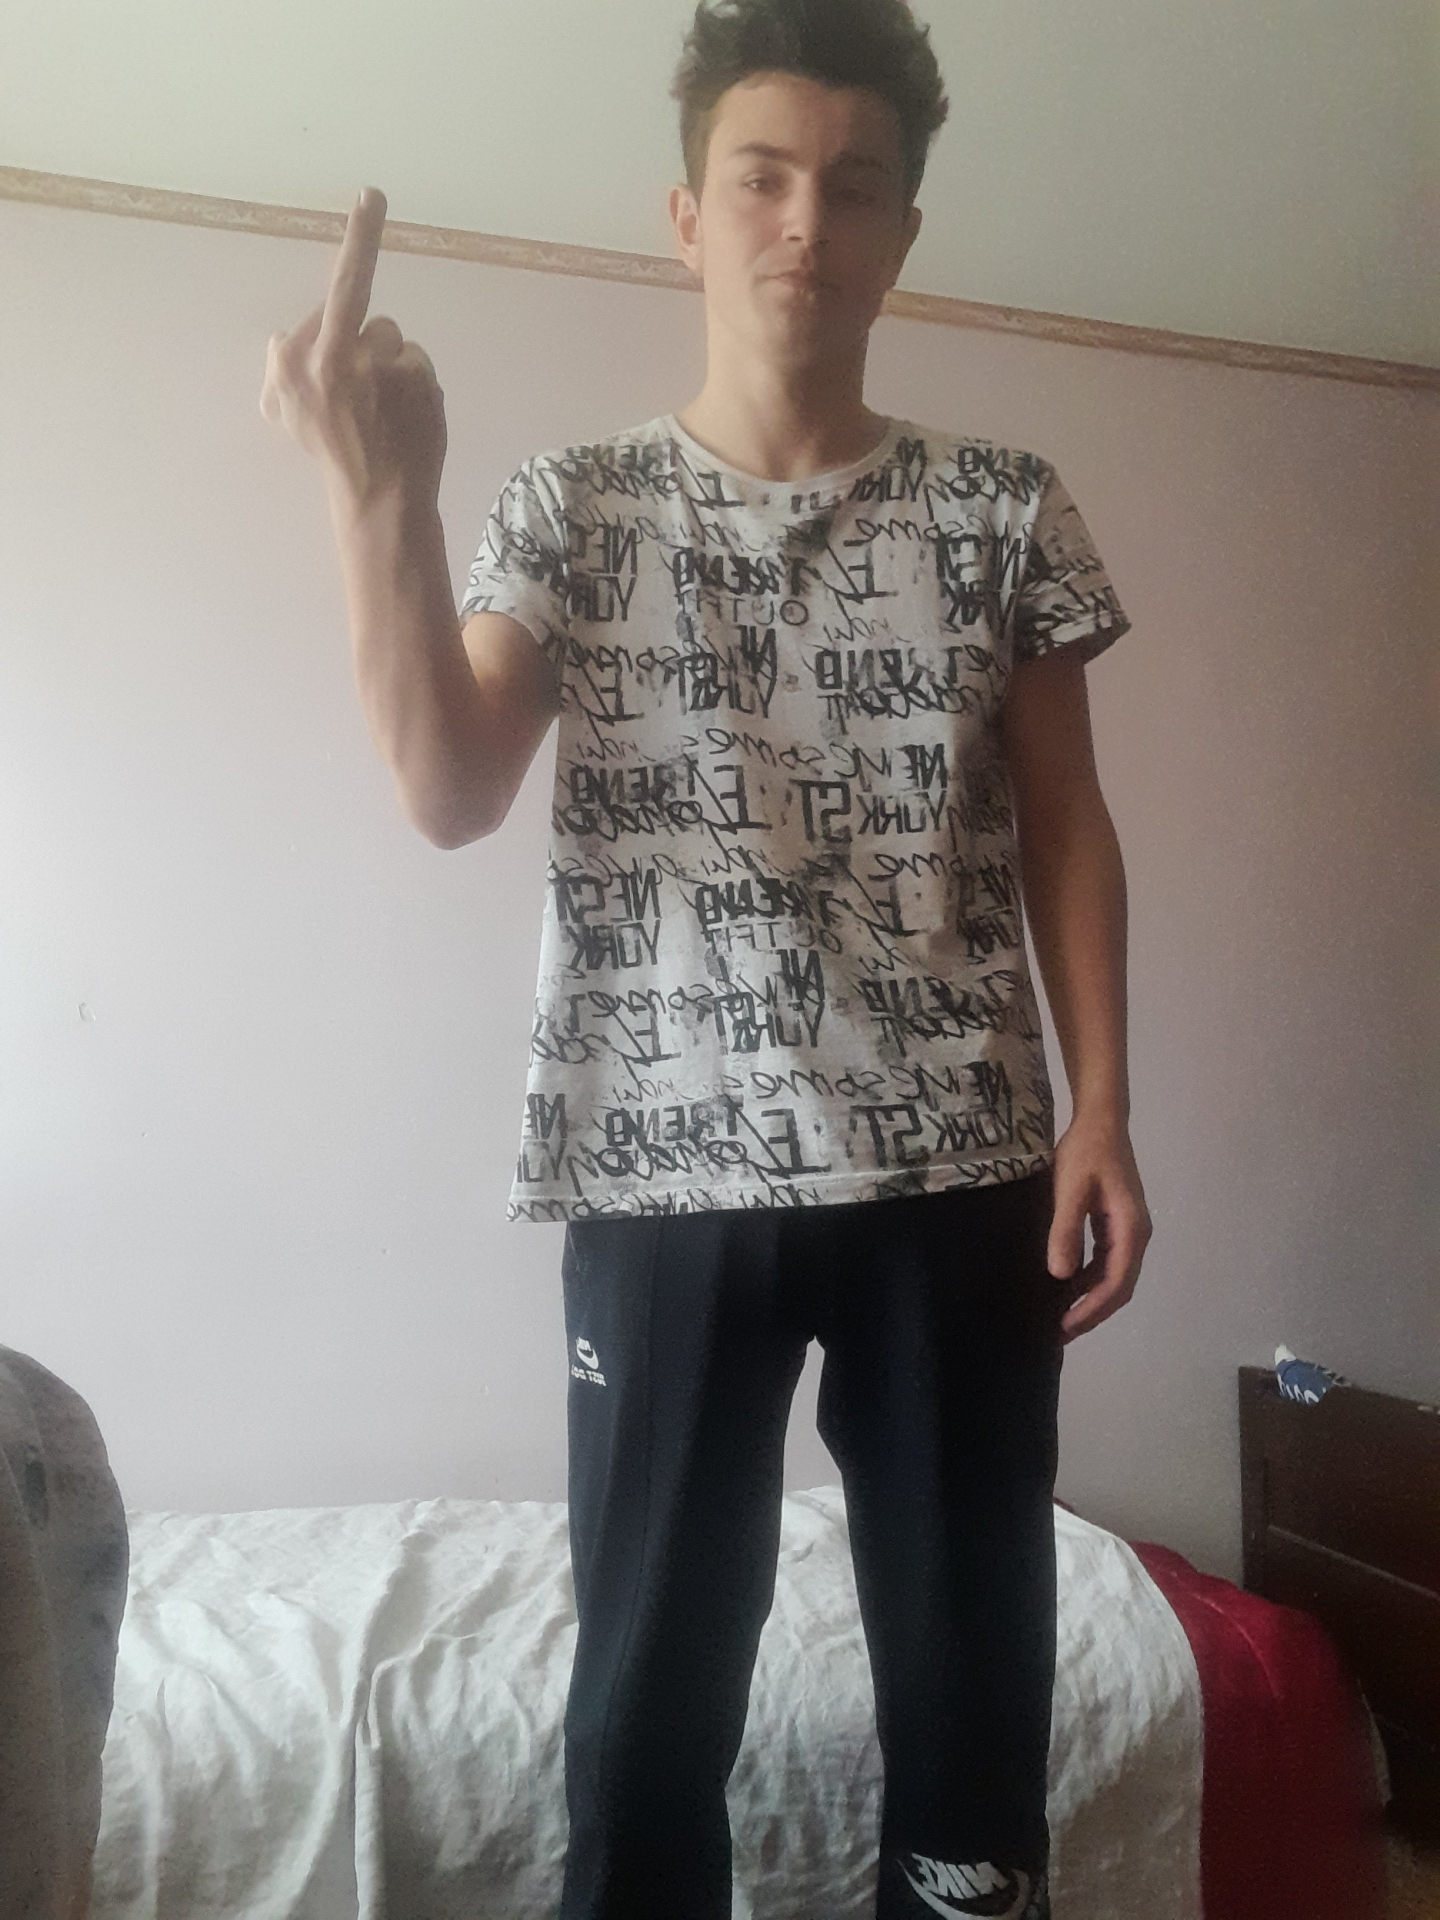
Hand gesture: middle_finger